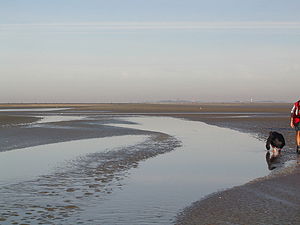
Pril
Mindre pril i Vadehavet
Prilen i vadehavet
En pril eller priel er tidevandsstrømme i vadehavet eller i marsken, som er forbundet med det åbne hav eller med større priler. Det er gennem prilerne, vandet med stor hastighed strømmer ind og ud af Vadehavet ved ebbe og flod.